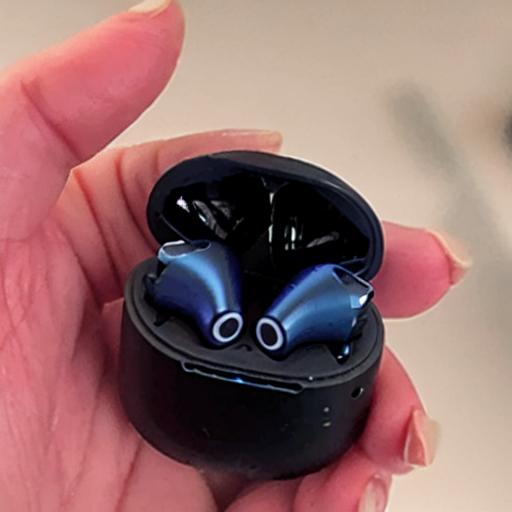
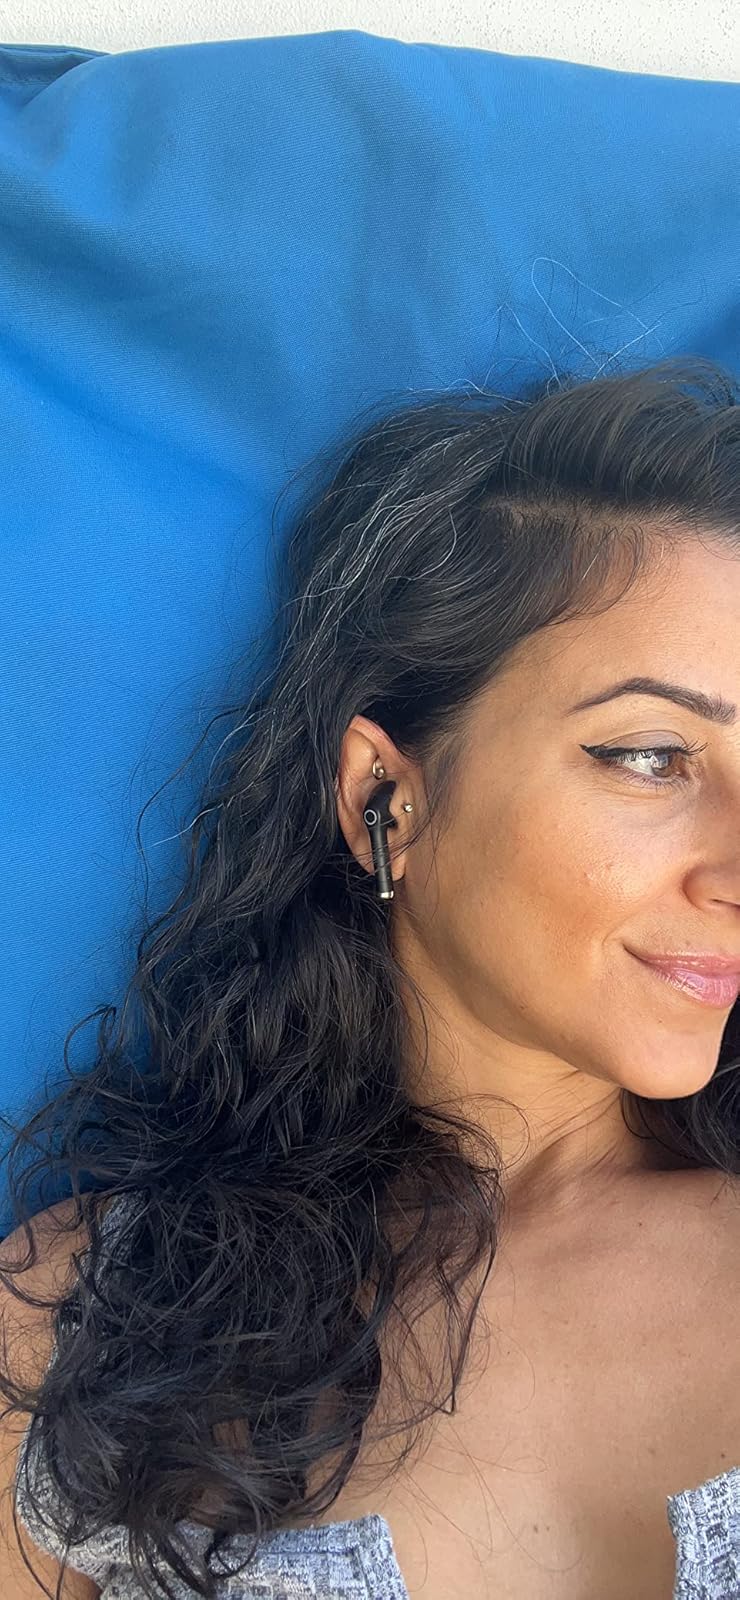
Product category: earbuds
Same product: no